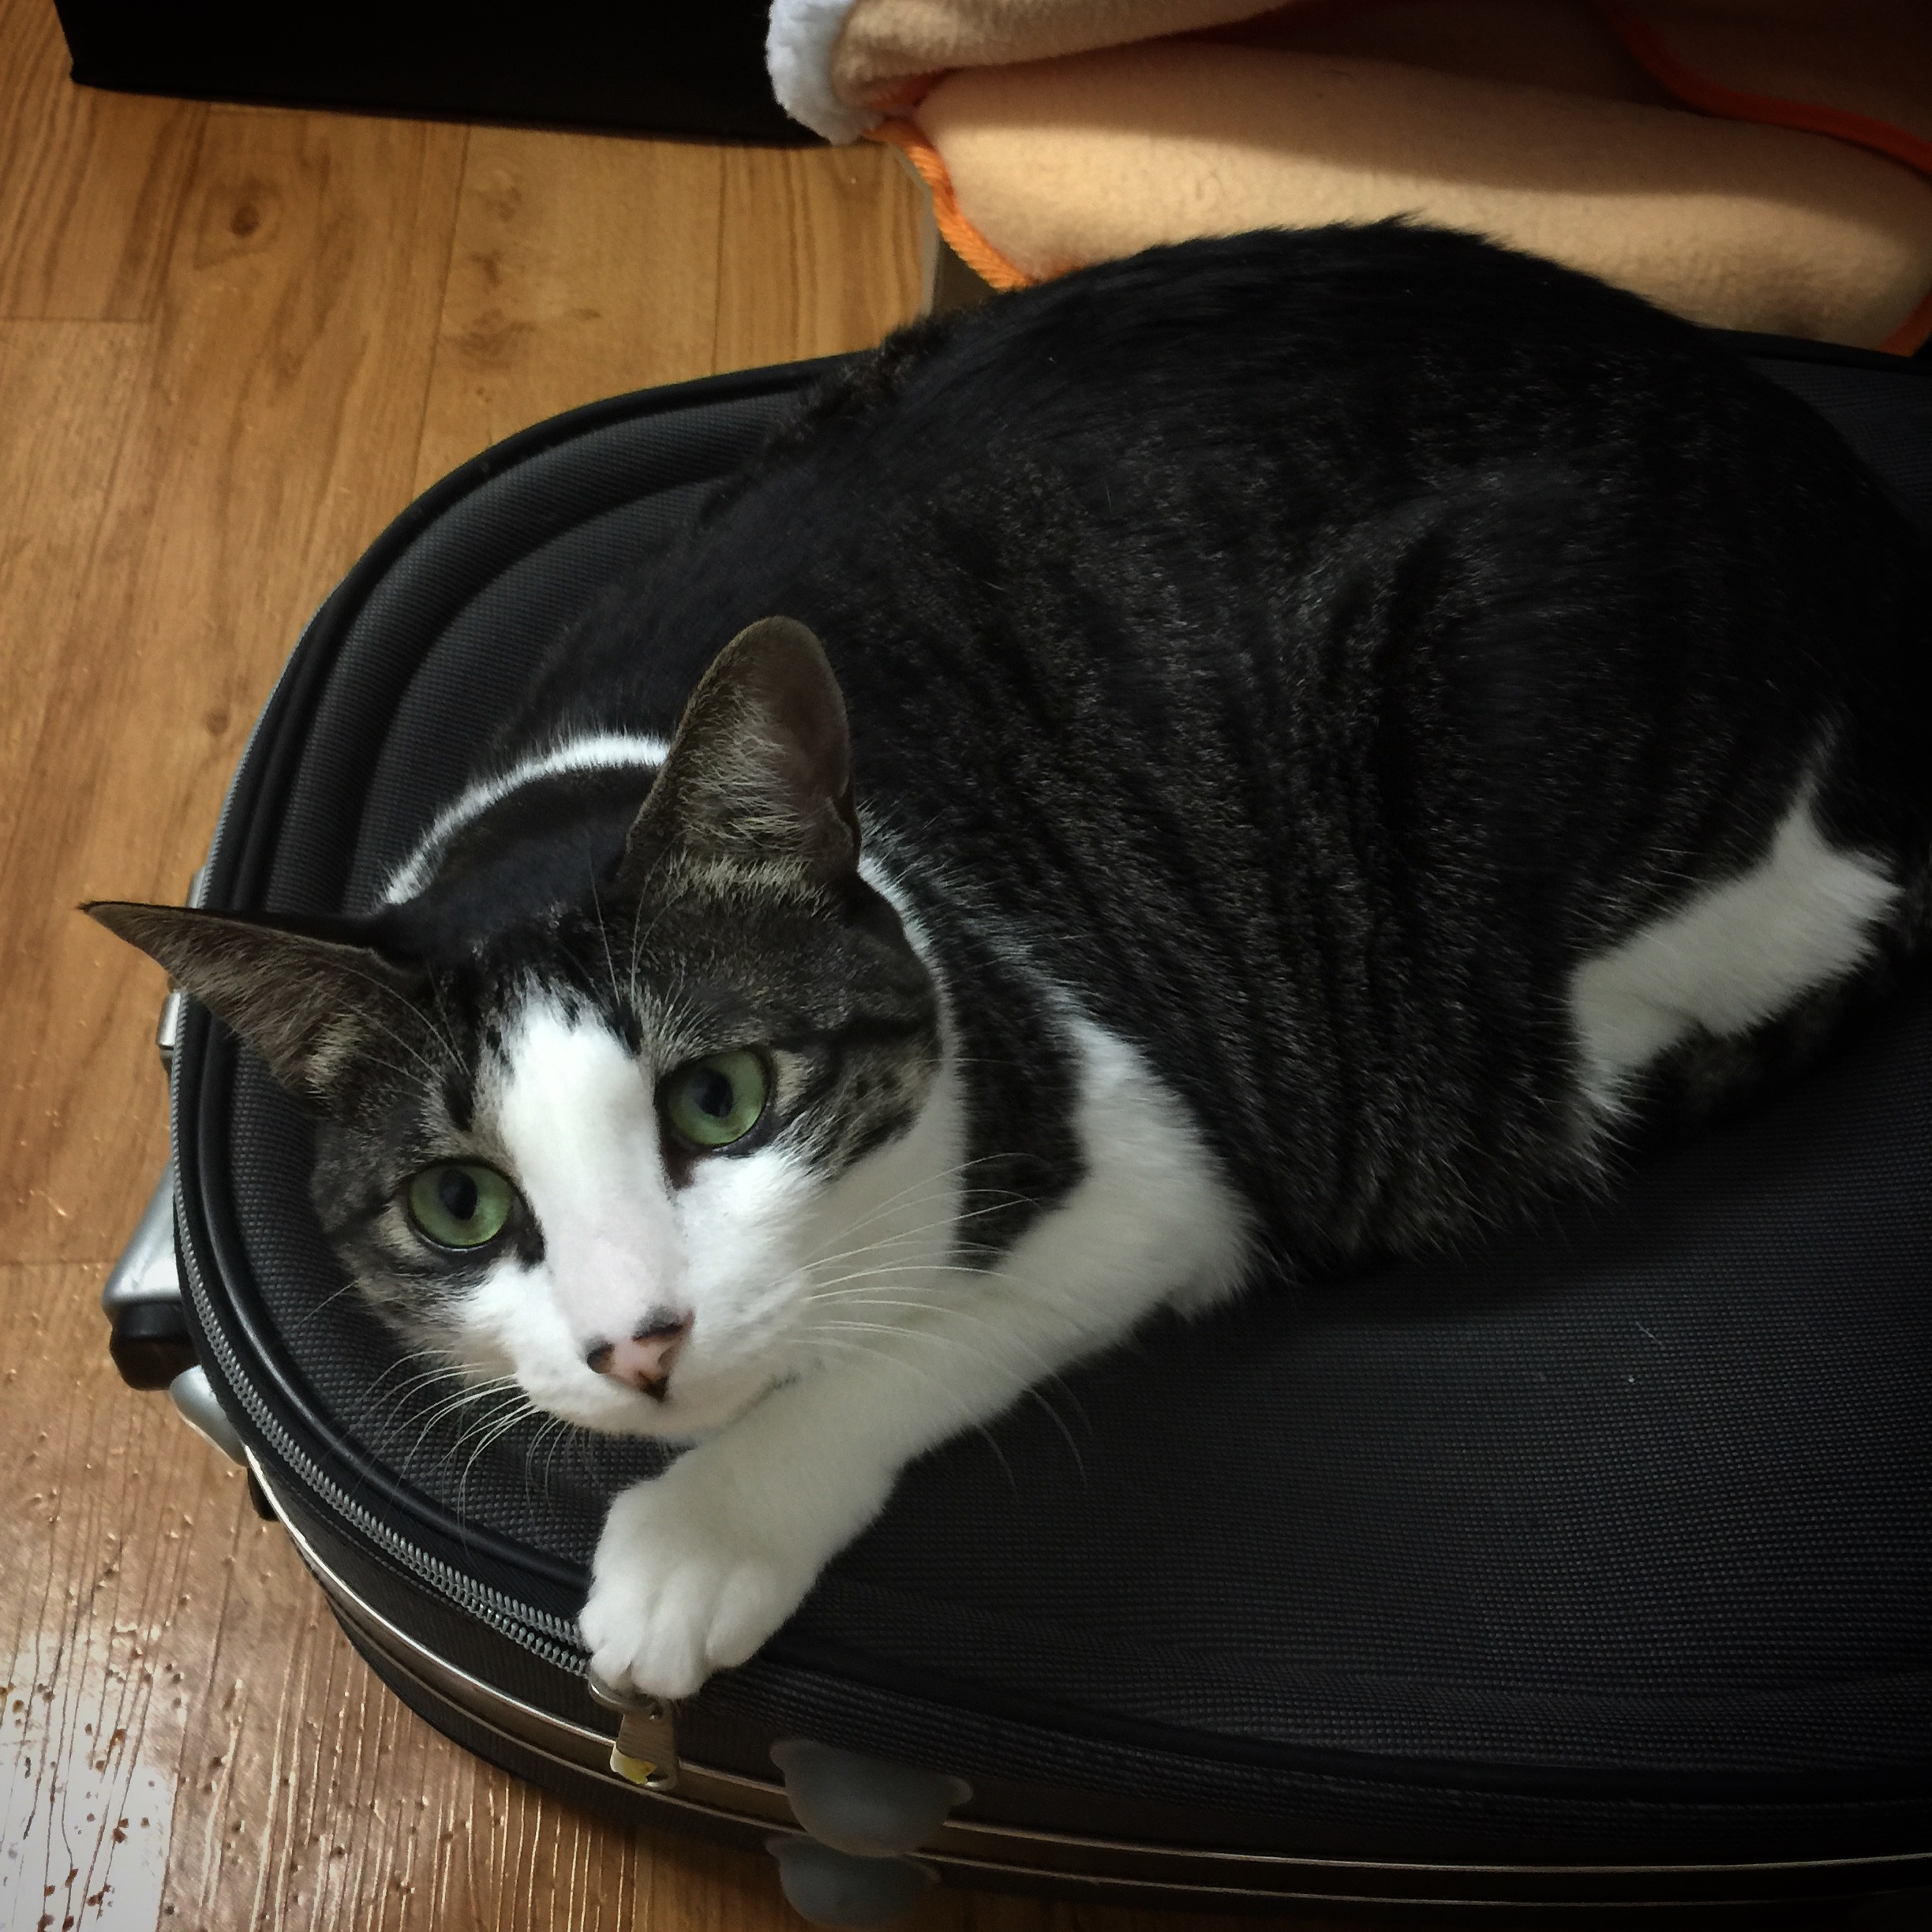
kitten, cat, mammal, black, whiskers, vertebrate, pong pong, small to medium sized cats, cat like mammal